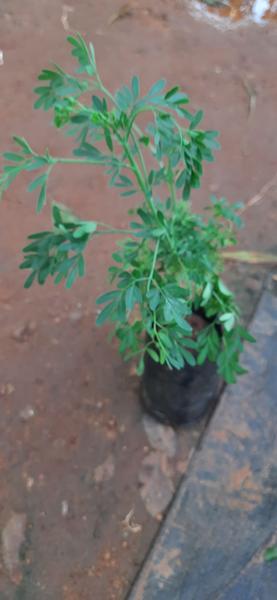
Plant: Nagadali